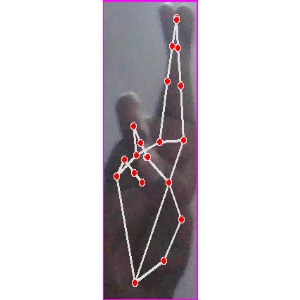
अक्षर: र